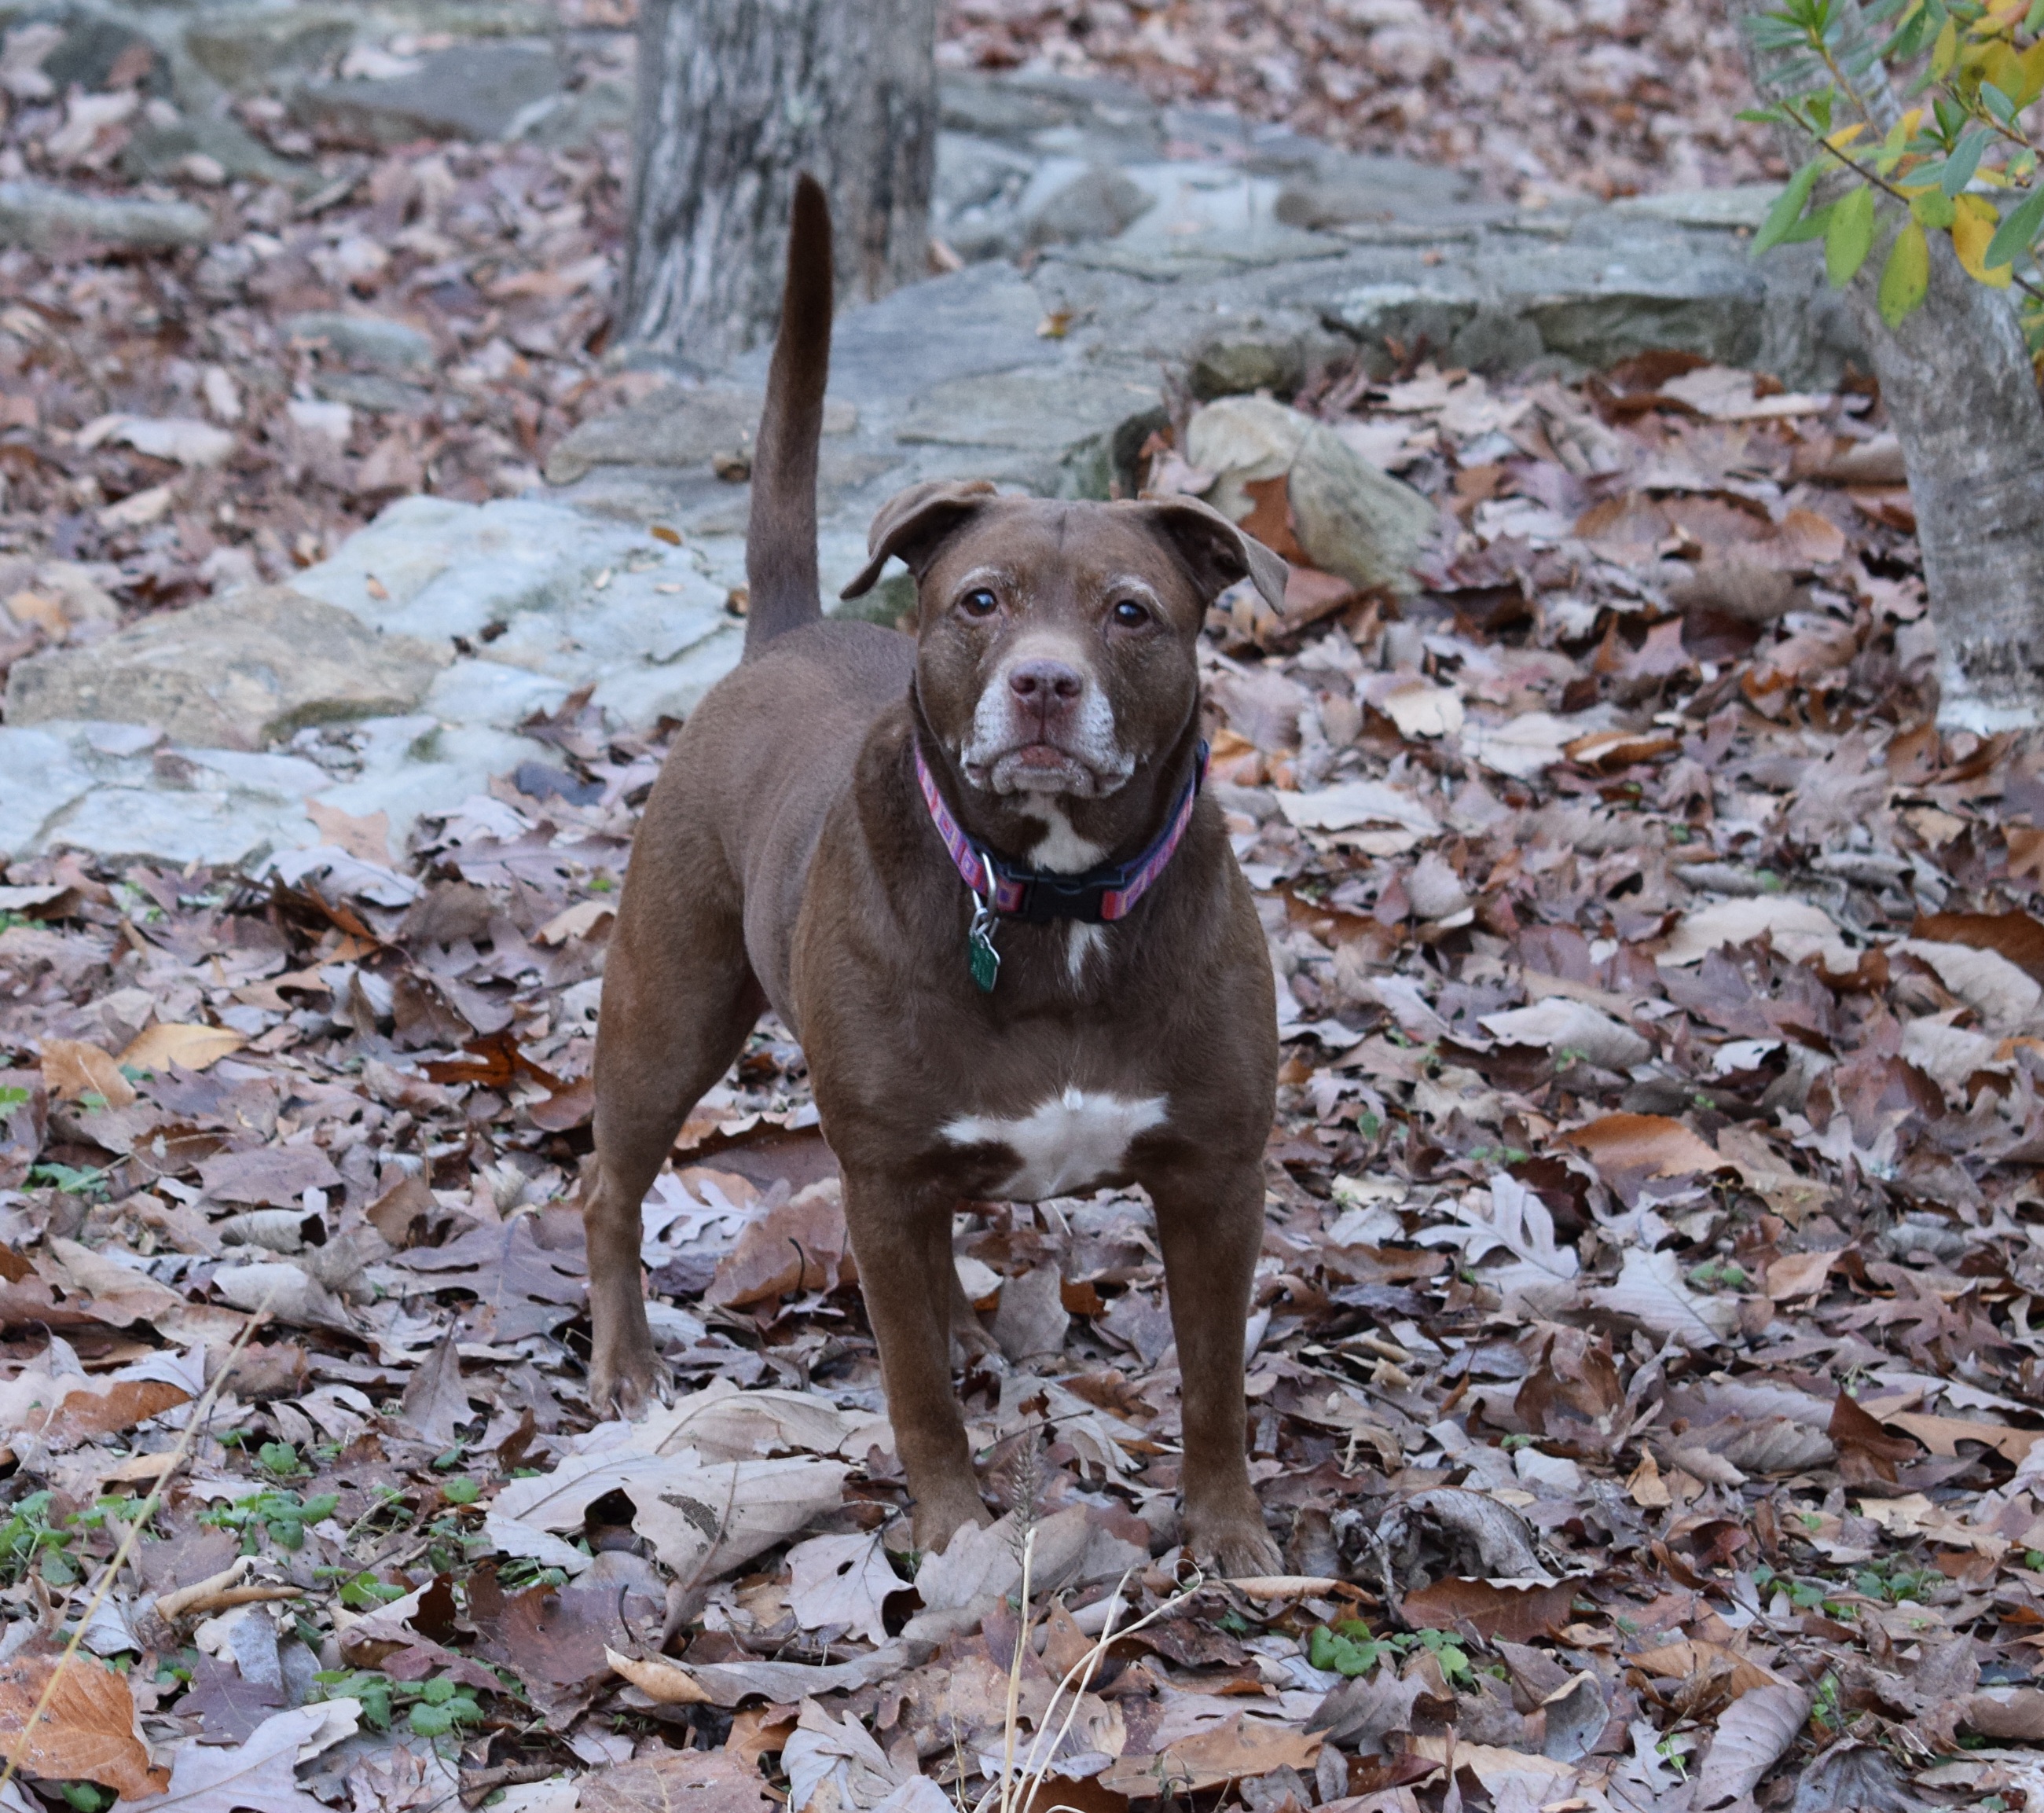
nature, cold, winter, fall, puppy, dog, animal, cute, canine, brown, mammal, leaves, vertebrate, coco, attention, pitbull, street dog, dog like mammal, dog crossbreeds, american pit bull terrier